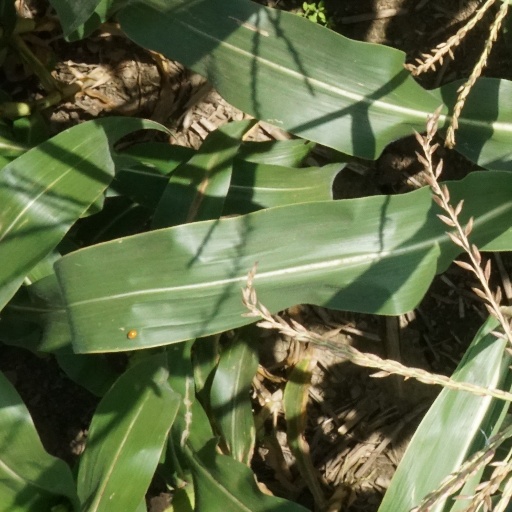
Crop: maize; corn